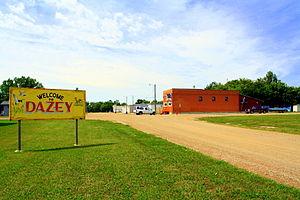
La ville de Dazey est située dans le comté de Barnes, dans l’État du Dakota du Nord, aux États-Unis. Sa population s’élevait à 104 habitants lors du recensement de 2010, estimée à 101 habitants en 2016.